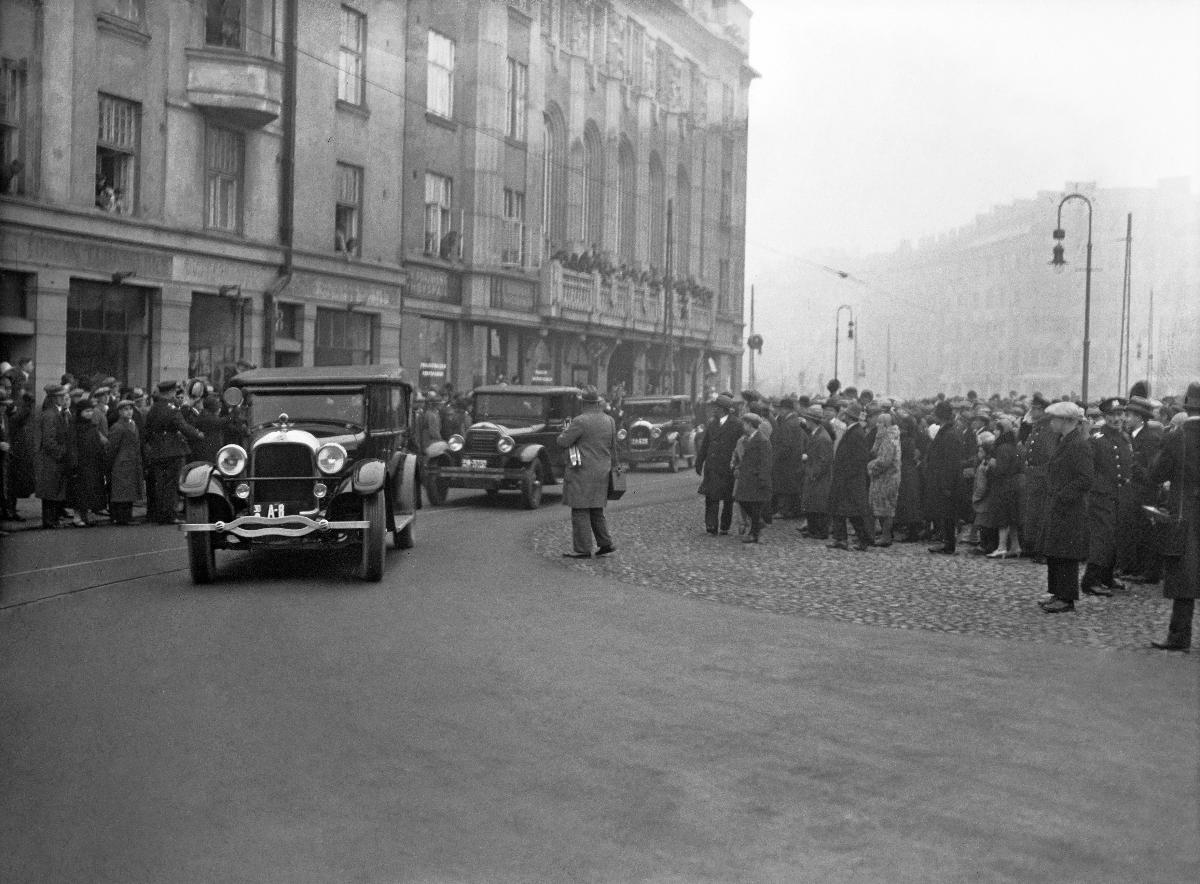
Lapuanliikkeen kokous Ostrobotniassa
Lappomännens möte i Ostrobotnia; Meeting of the Lapua movement's men in Ostrobotnia
sisällön kuvaus: Lapuanliikkeen kokous Ostrobotniassa Helsingissä 16.10.1930. content description: Meeting of the Lapua movement's men in Ostrobotnia, Helsinki 16.10.1930. innehållsbeskrivning: Lappomännens möte i Ostrobotnia i Helsingfors 16.10.1930.
Kuvaaja: Sundström, Hugo, kuvaaja
Vuosi: 1930
Paikka: Suomi, Uusimaa, Helsinki
Aiheet: äärioikeistolaisuus; politiikka; kokoukset; autot; HBL; far right; politics; meetings (arranged events); political movements; extreme right; meetings; cars; högerextremism; politik; möten; bilar